Wilfrid Noyce

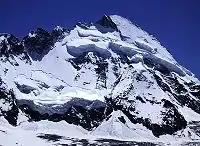
The north face of the Dent d'Hérens

Noyce made the first ascent of Trivor (7,577 m) in Pakistan's Hispar Muztagh range in 1960 together with Jack Sadler.